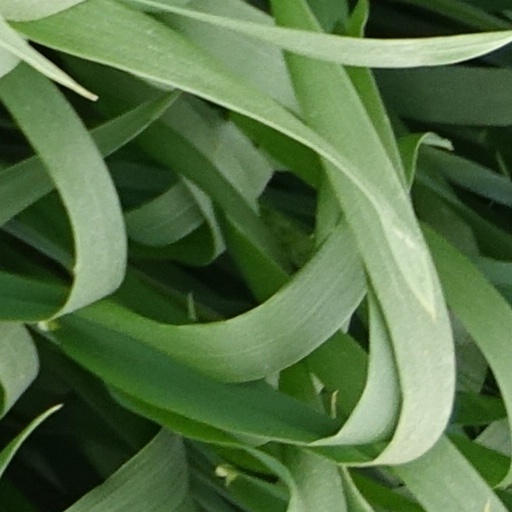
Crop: wheat